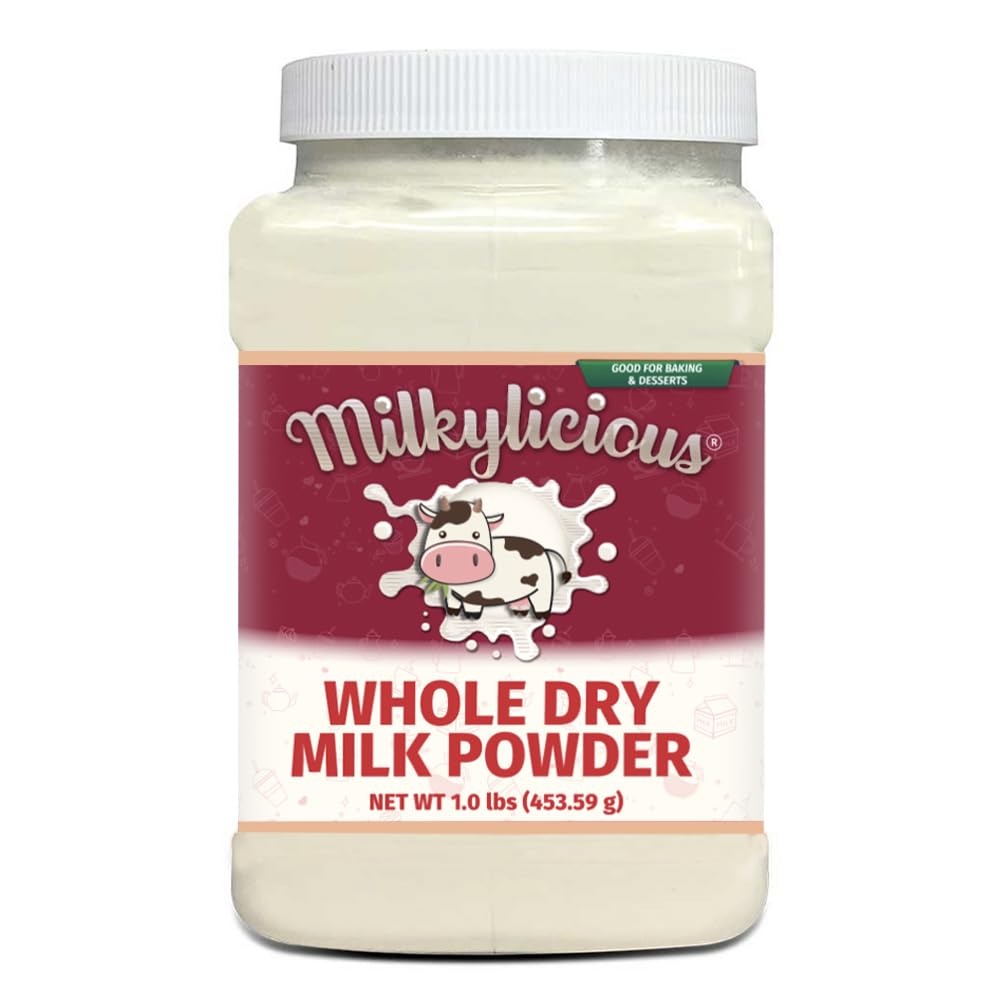
Item Name: Milkylicious Whole Dry Milk Powder – 1 lbs Jar | Protein & Calcium Rich – Made in USA - Ideal for everyday use | Healthy and Delicious – Good for Baking & Desserts
Bullet Point: Additives Free Milk: Our Whole Dry Milk Powder is made with natural and Grade A cow’s milk that is loaded with nutrition. If you are gluten intolerant and looking for an option that will help you enjoy all the benefits of the milk then, this is the right choice for you. Use it as a milk substitute with the same rich taste and health. It is free of allergens, antibiotics and hormones (rBGH free and rBST free) making it a safer choice for daily consumption for children and adults alike.
Product Description: Milkylicious Whole Dry Milk Powder: A Great Staple for Your Pantry Enjoy the same great taste of rich and nutritious whole cow’s milk in powder form, with Milkylicious. Our Premium Whole Milk powder is made from pure dairy milk with no artificial hormones, shorter pasteurization, and a quicker drying process making it tastier and healthier. Dry Milk powder is easily soluble in water to make liquid milk and can be easily used for drinking, cooking, baking, as well as in a variety of other nutritional recipes since it is very rich in protein and calcium. We are careful about processing the milk powder so that all its goodness stays intact. Our dry whole milk powder goes through several checks at high-tech facilities so that you only get farm-fresh goodness minus the baddies. They come in food-grade storage jars so easy to carry for your outdoor trip or any long haul.
Value: 16.0
Unit: Ounce

Price: 17.99